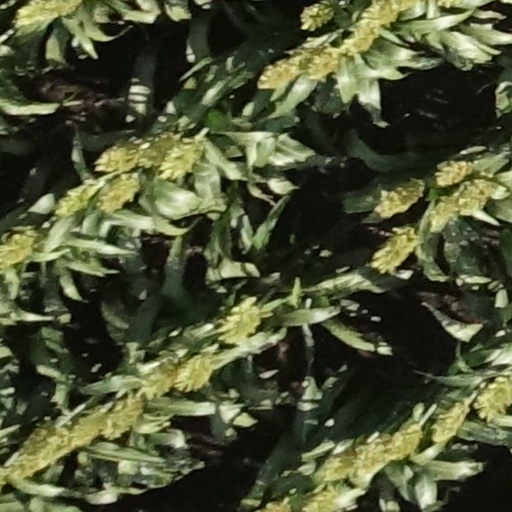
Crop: sorghum